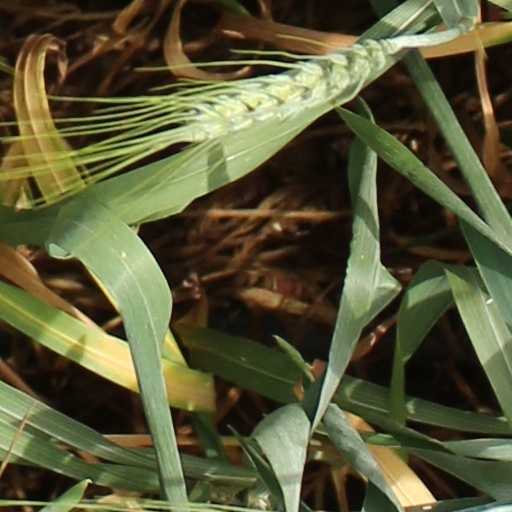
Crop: wheat